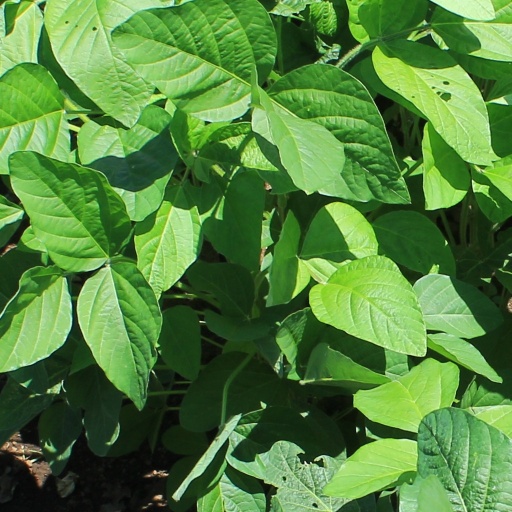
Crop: soybean